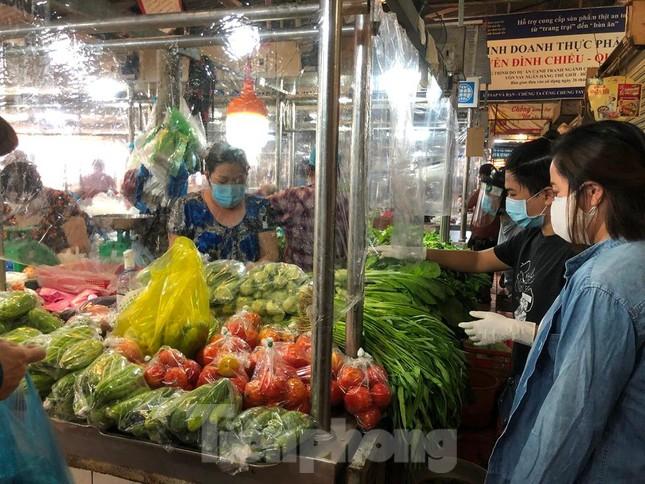
có một người phụ nữ đang đứng ở bên trong quầy hàng